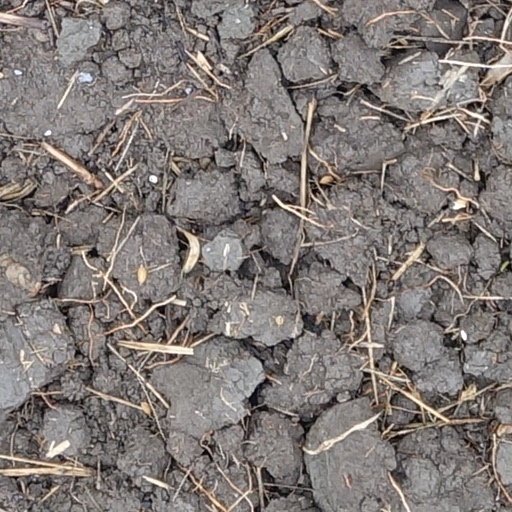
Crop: wheat